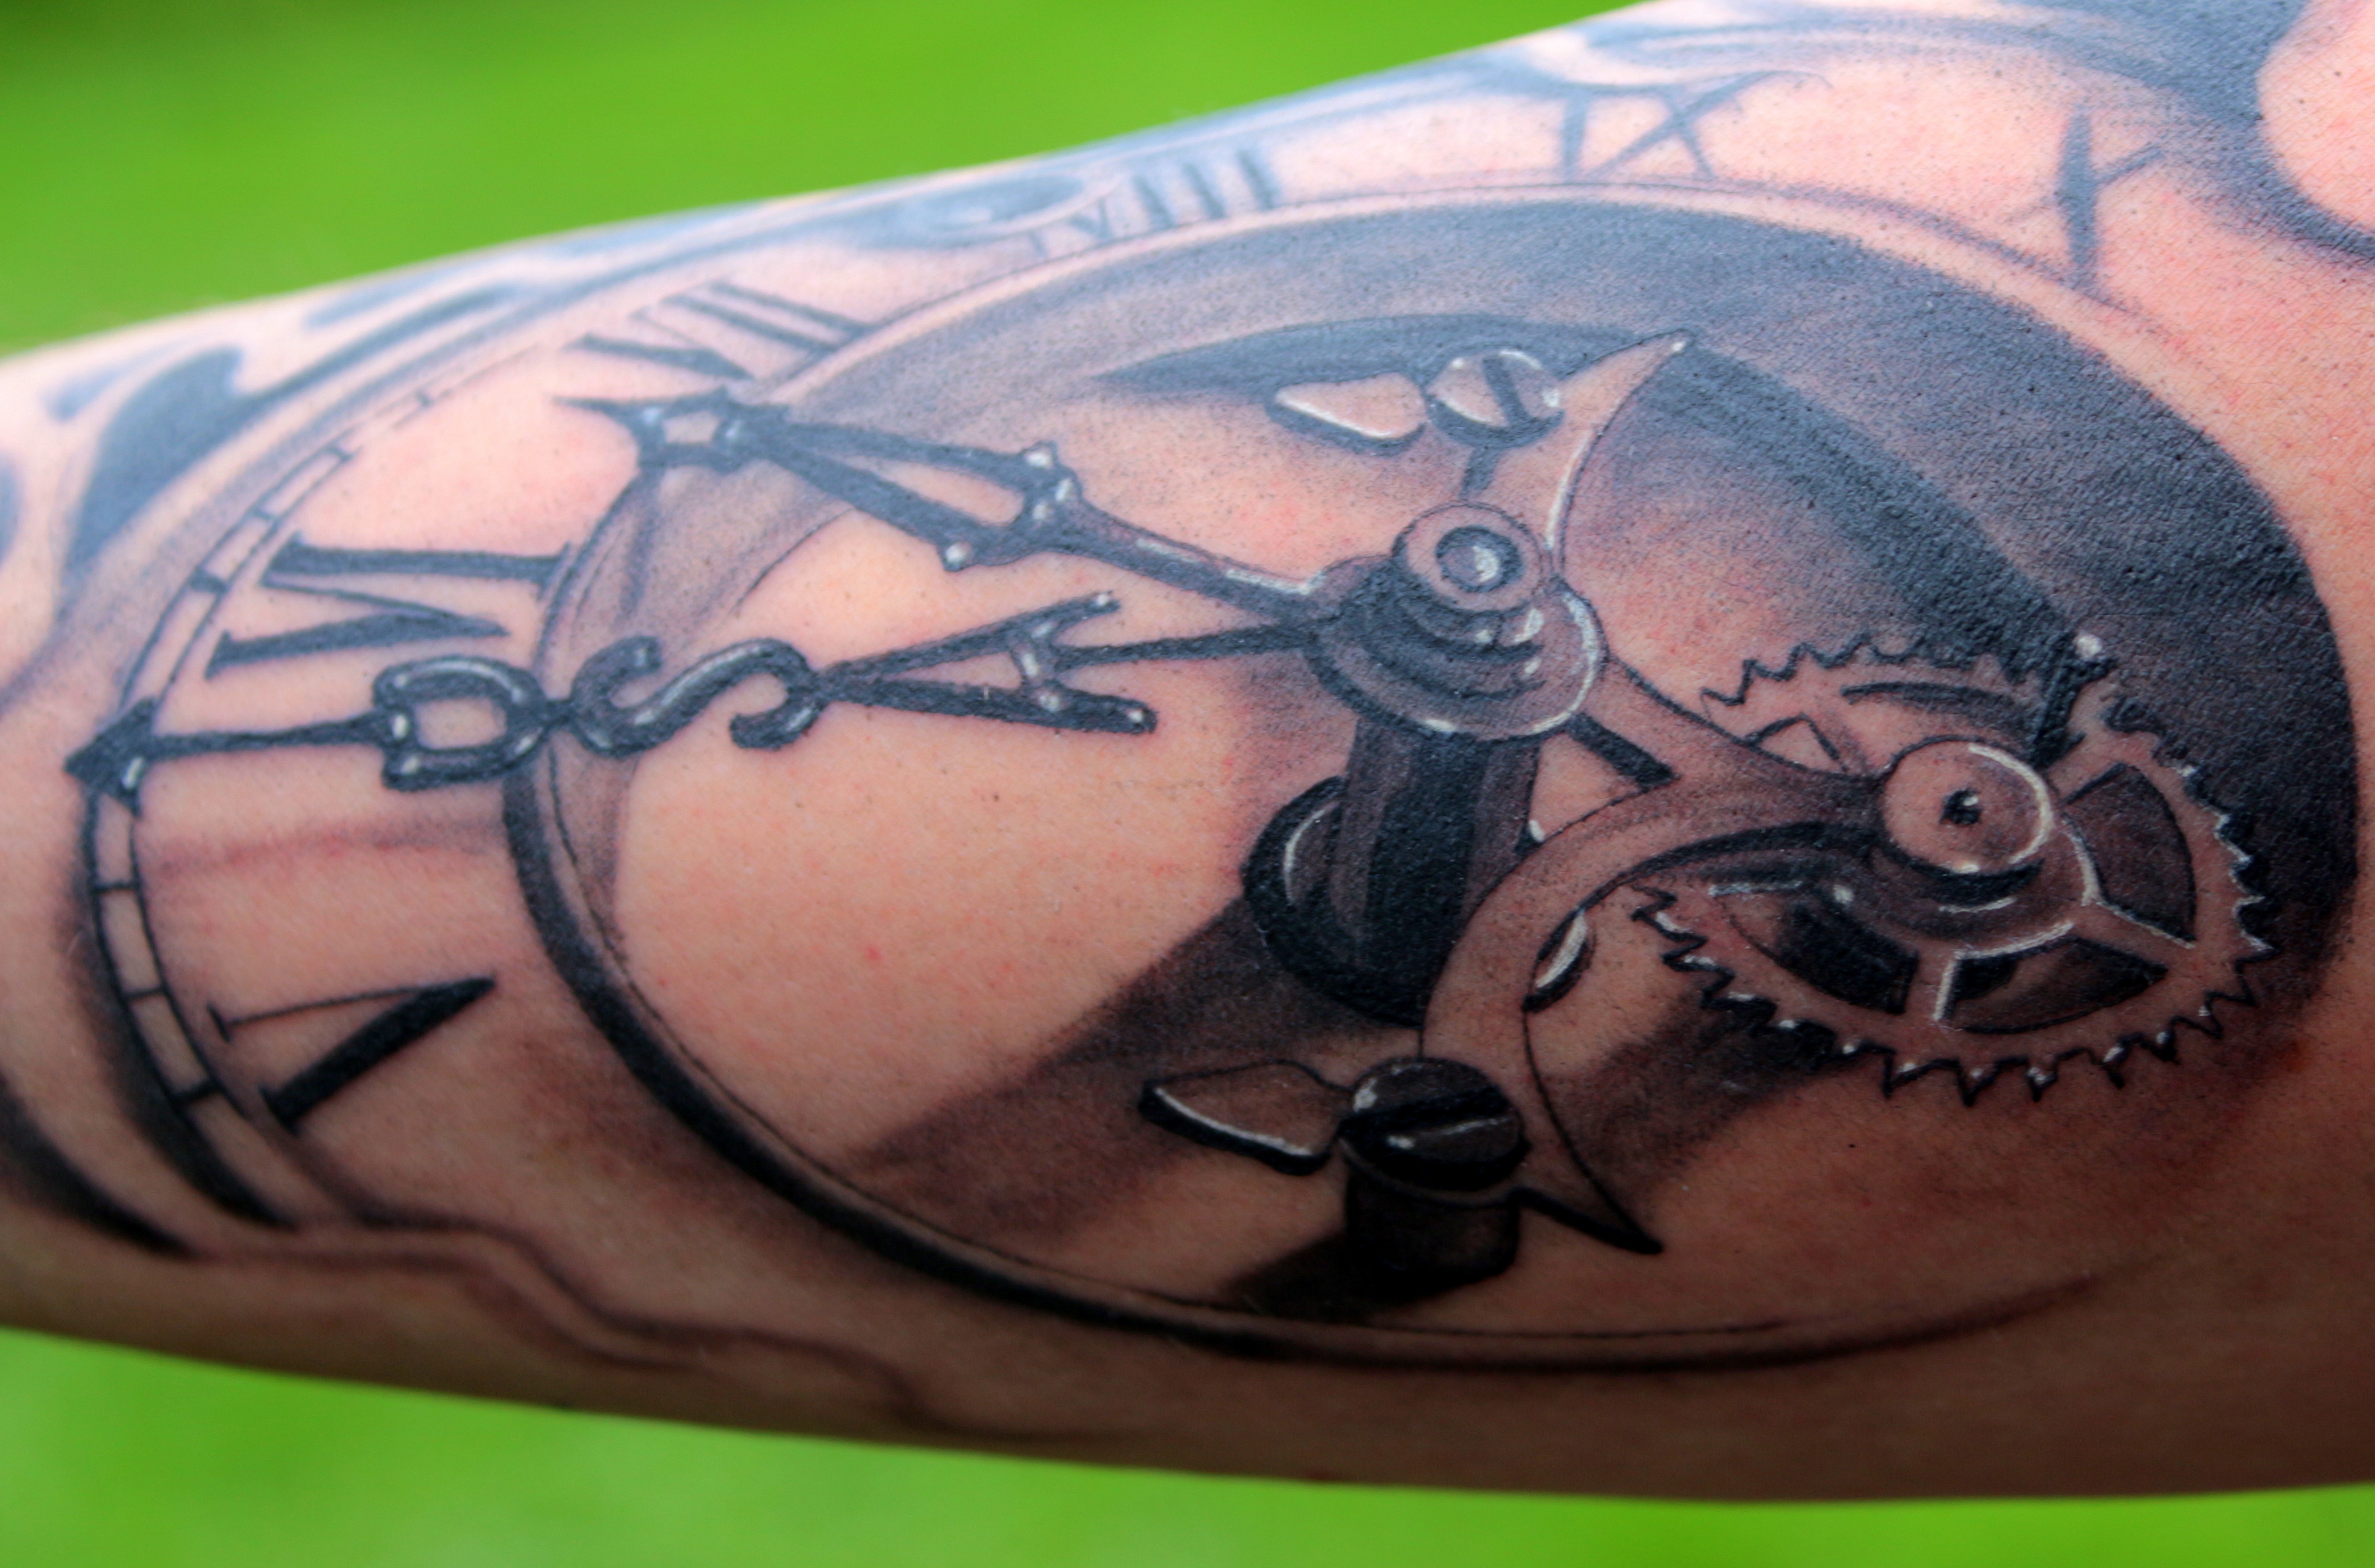
clock, symbol, tattoo, gear, arm, dial, chest, ink, human body, drawing, skin, pointer, tattoo artist, forearm, roman numbers